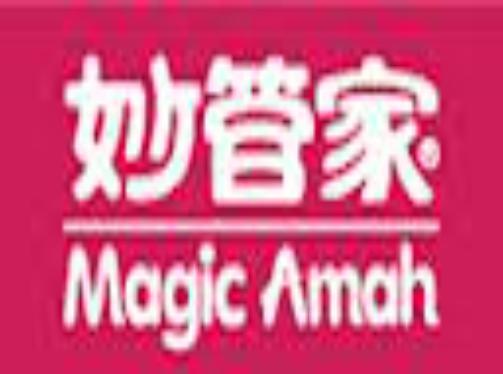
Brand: magicamah
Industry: Necessities